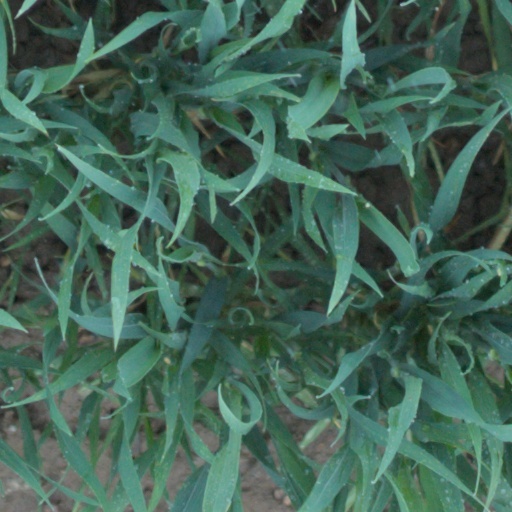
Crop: wheat